Carl Schurz

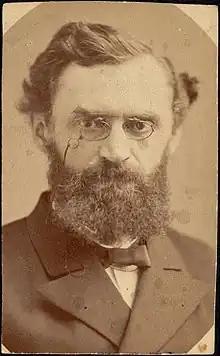
Carl Schurz, [–1870]. Carte de Visite Collection, Boston Public Library

In 1866, Schurz moved to Detroit, where he was chief editor of the "Detroit Post". The following year, he moved to St. Louis, becoming editor and joint proprietor with Emil Preetorius of the German-language "Westliche Post" (Western Post), where he hired Joseph Pulitzer as a cub reporter. In the winter of 1867–1868, he traveled in Germany; and gave an account of his interview with Otto von Bismarck in his "Reminiscences". He spoke against "repudiation" of war debts and for "honest money"—code for going back on the gold standard—during the presidential campaign of 1868.